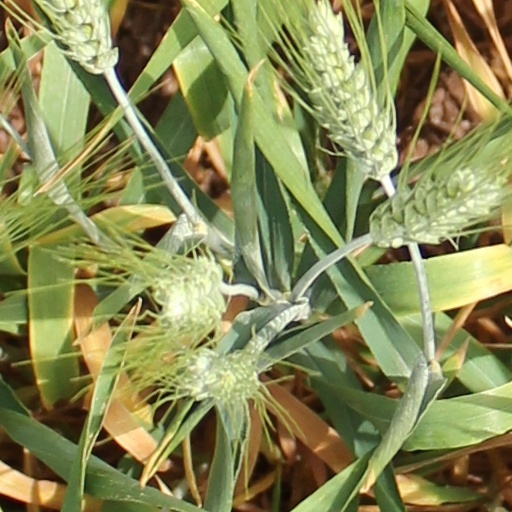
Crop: wheat